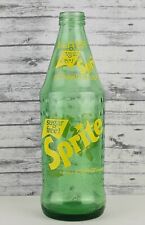
Waste category: glass